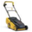
Label: lawn_mower